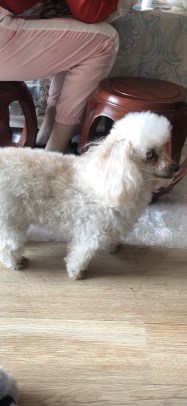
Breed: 7449-n000128-teddy